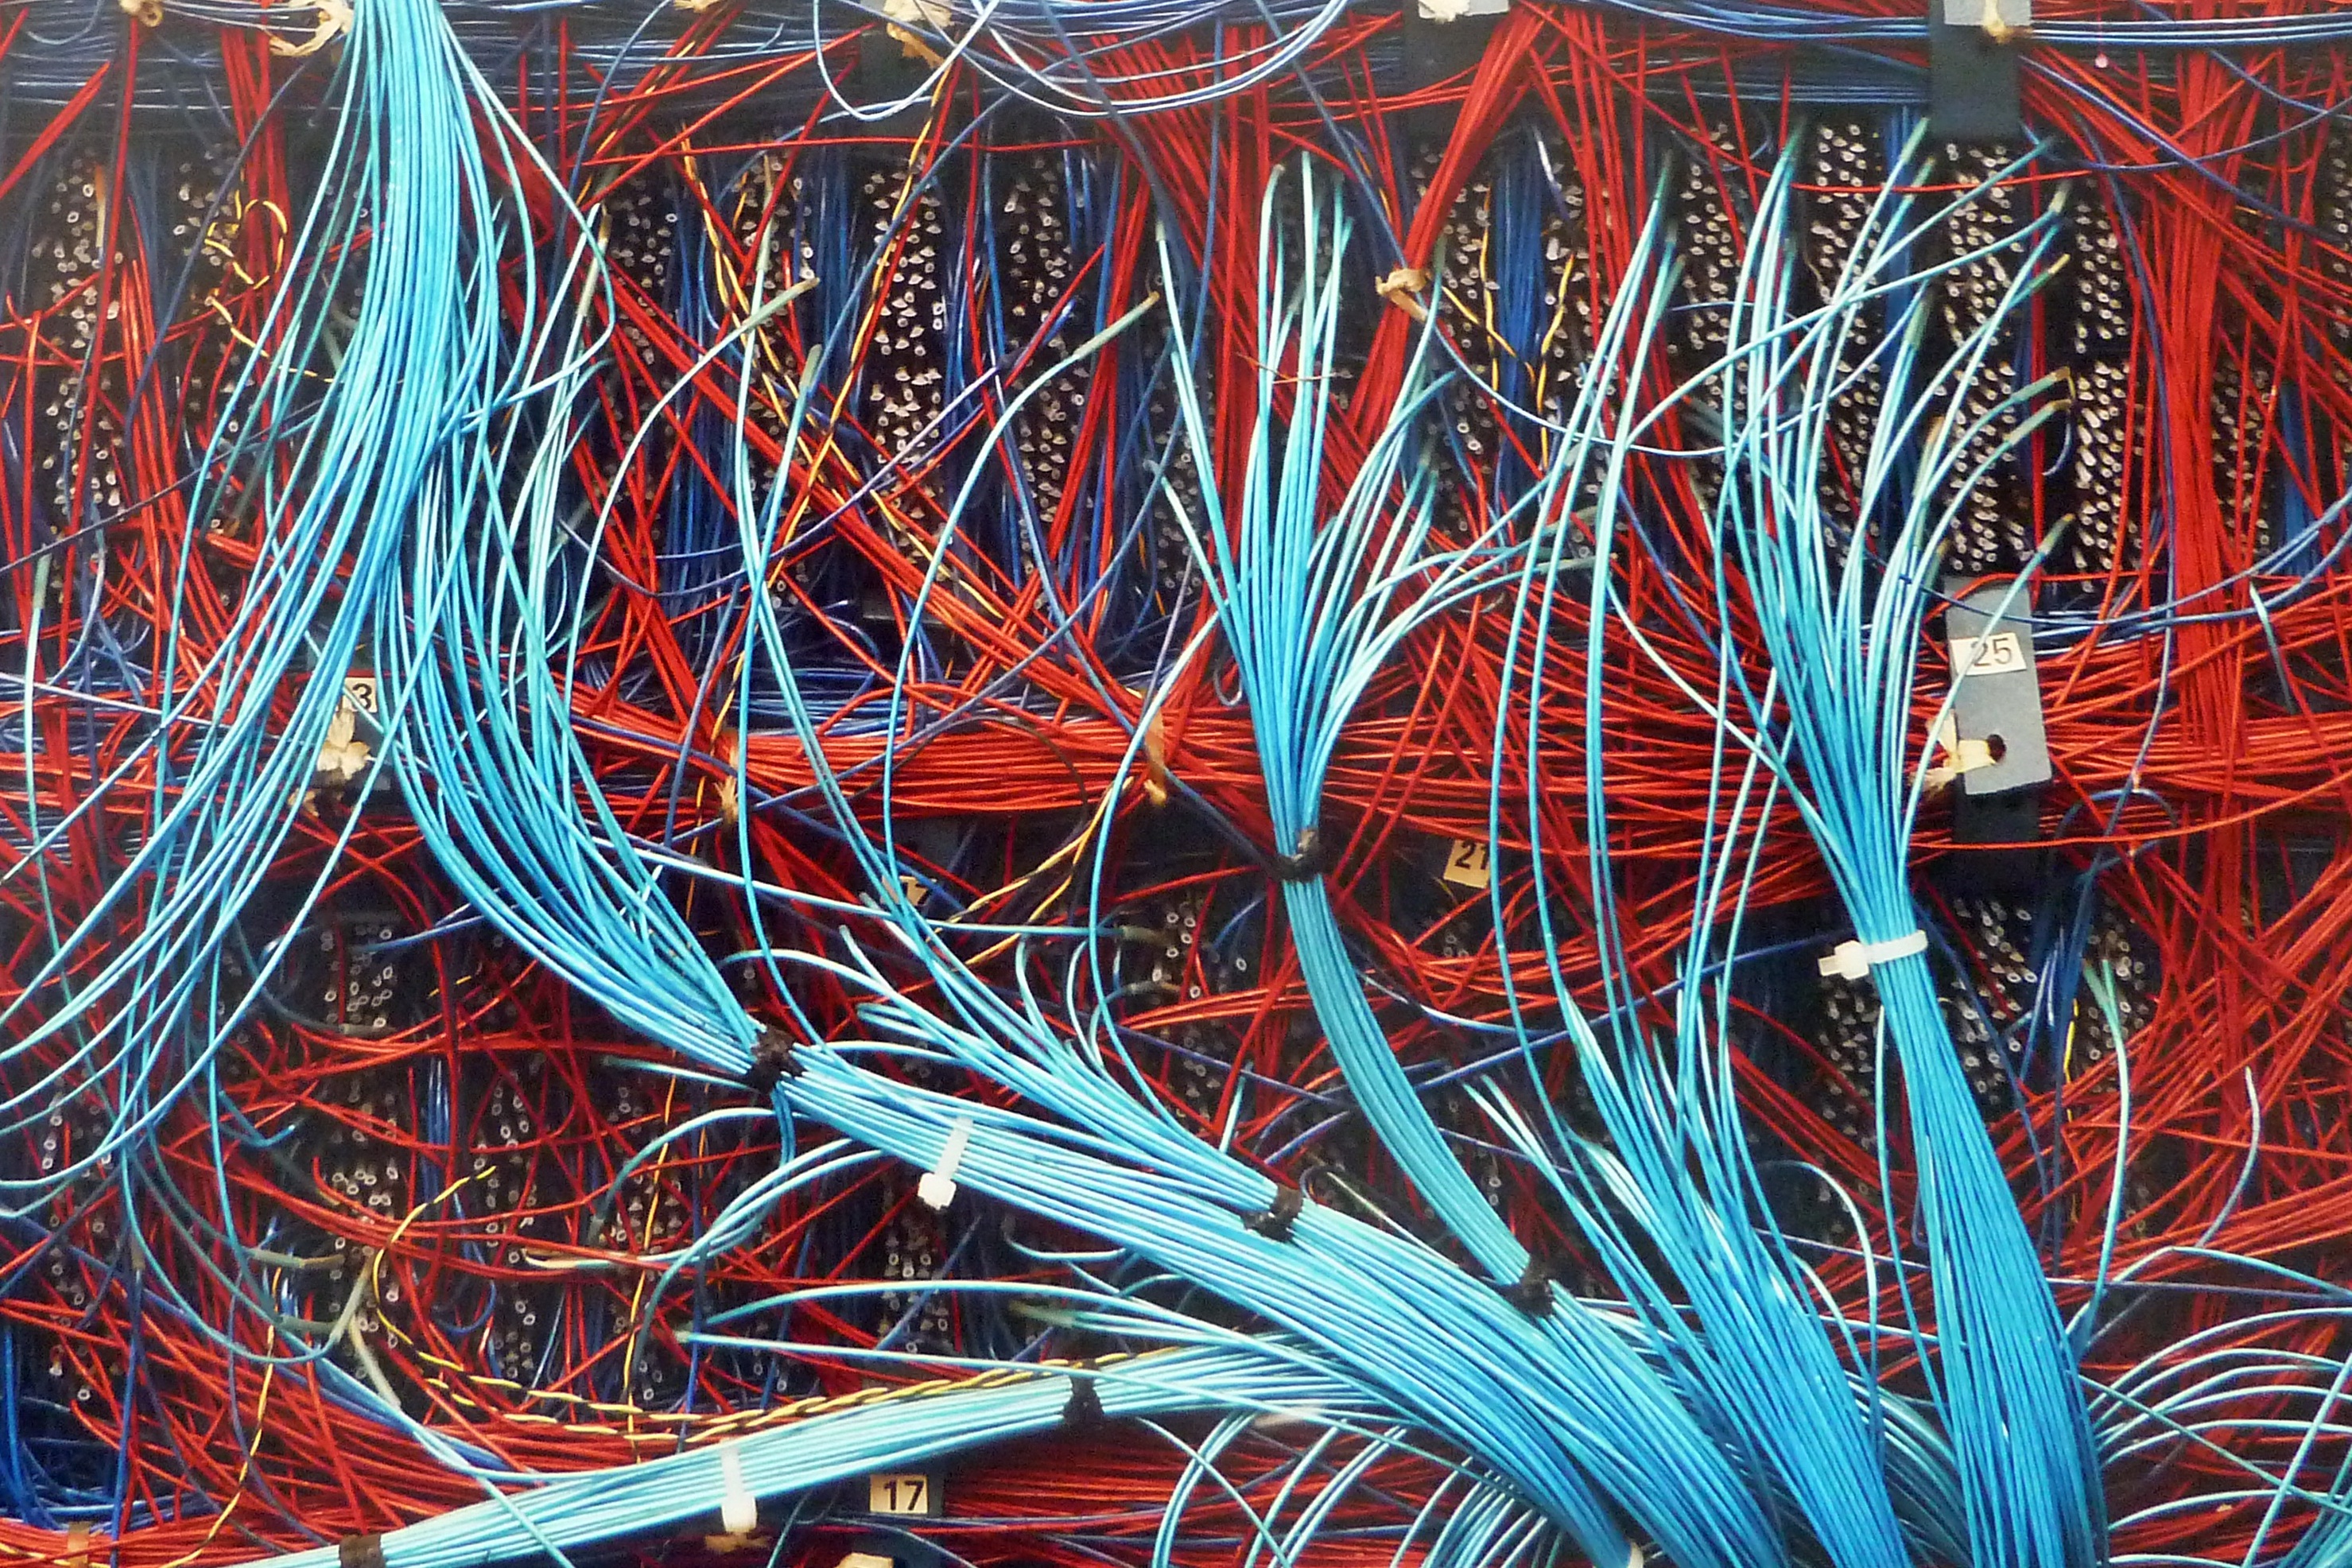
computer, technology, cable, color, electronic, art, digital, data, modern art, psychedelic art, fractal art